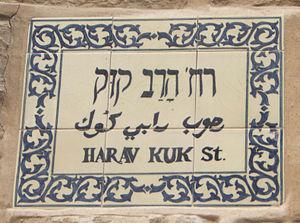
Jérusalem ouest - Quartier MIGRASH HA-RUSIM - une plaque de la rue ""HA RAV KOOK"". Les rues Kook et Tikho constituent le quartier ""Beit David"" (du nom du philanthrope David Reyes) l'un des plus anciens de la ville nouvelle construit hors des murailles en 1873. Plusieurs personnalités célèbres ont habité ce quartier